Katyusha rocket launcher

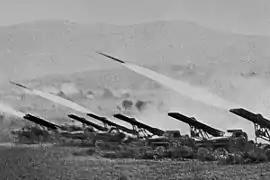
A battery of Katyusha launchers fires at German forces during the Battle of Stalingrad, 6 October 1942

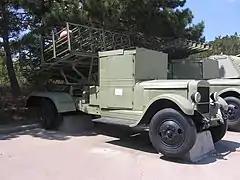
BM-31-12 on ZIS-12 at the Museum (Diorama) on Sapun Mountain, Sevastopol

Katyusha rocket launchers, which were built in Voronezh, were mounted on many platforms during World War II, including on trucks, artillery tractors, tanks, and armoured trains, as well as on naval and riverine vessels as assault support weapons. Soviet engineers also mounted single Katyusha rockets on lengths of railway track to serve in urban combat.